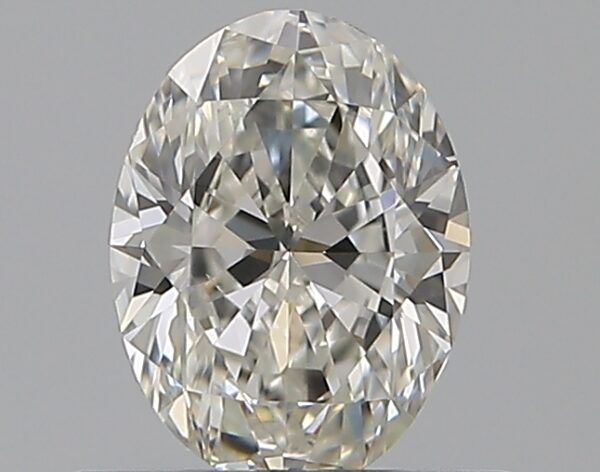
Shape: oval
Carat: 0.59
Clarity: VS2
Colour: H
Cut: VG
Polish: EX
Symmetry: VG
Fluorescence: N
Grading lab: GIA
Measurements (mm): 6.3 x 4.71 x 2.95